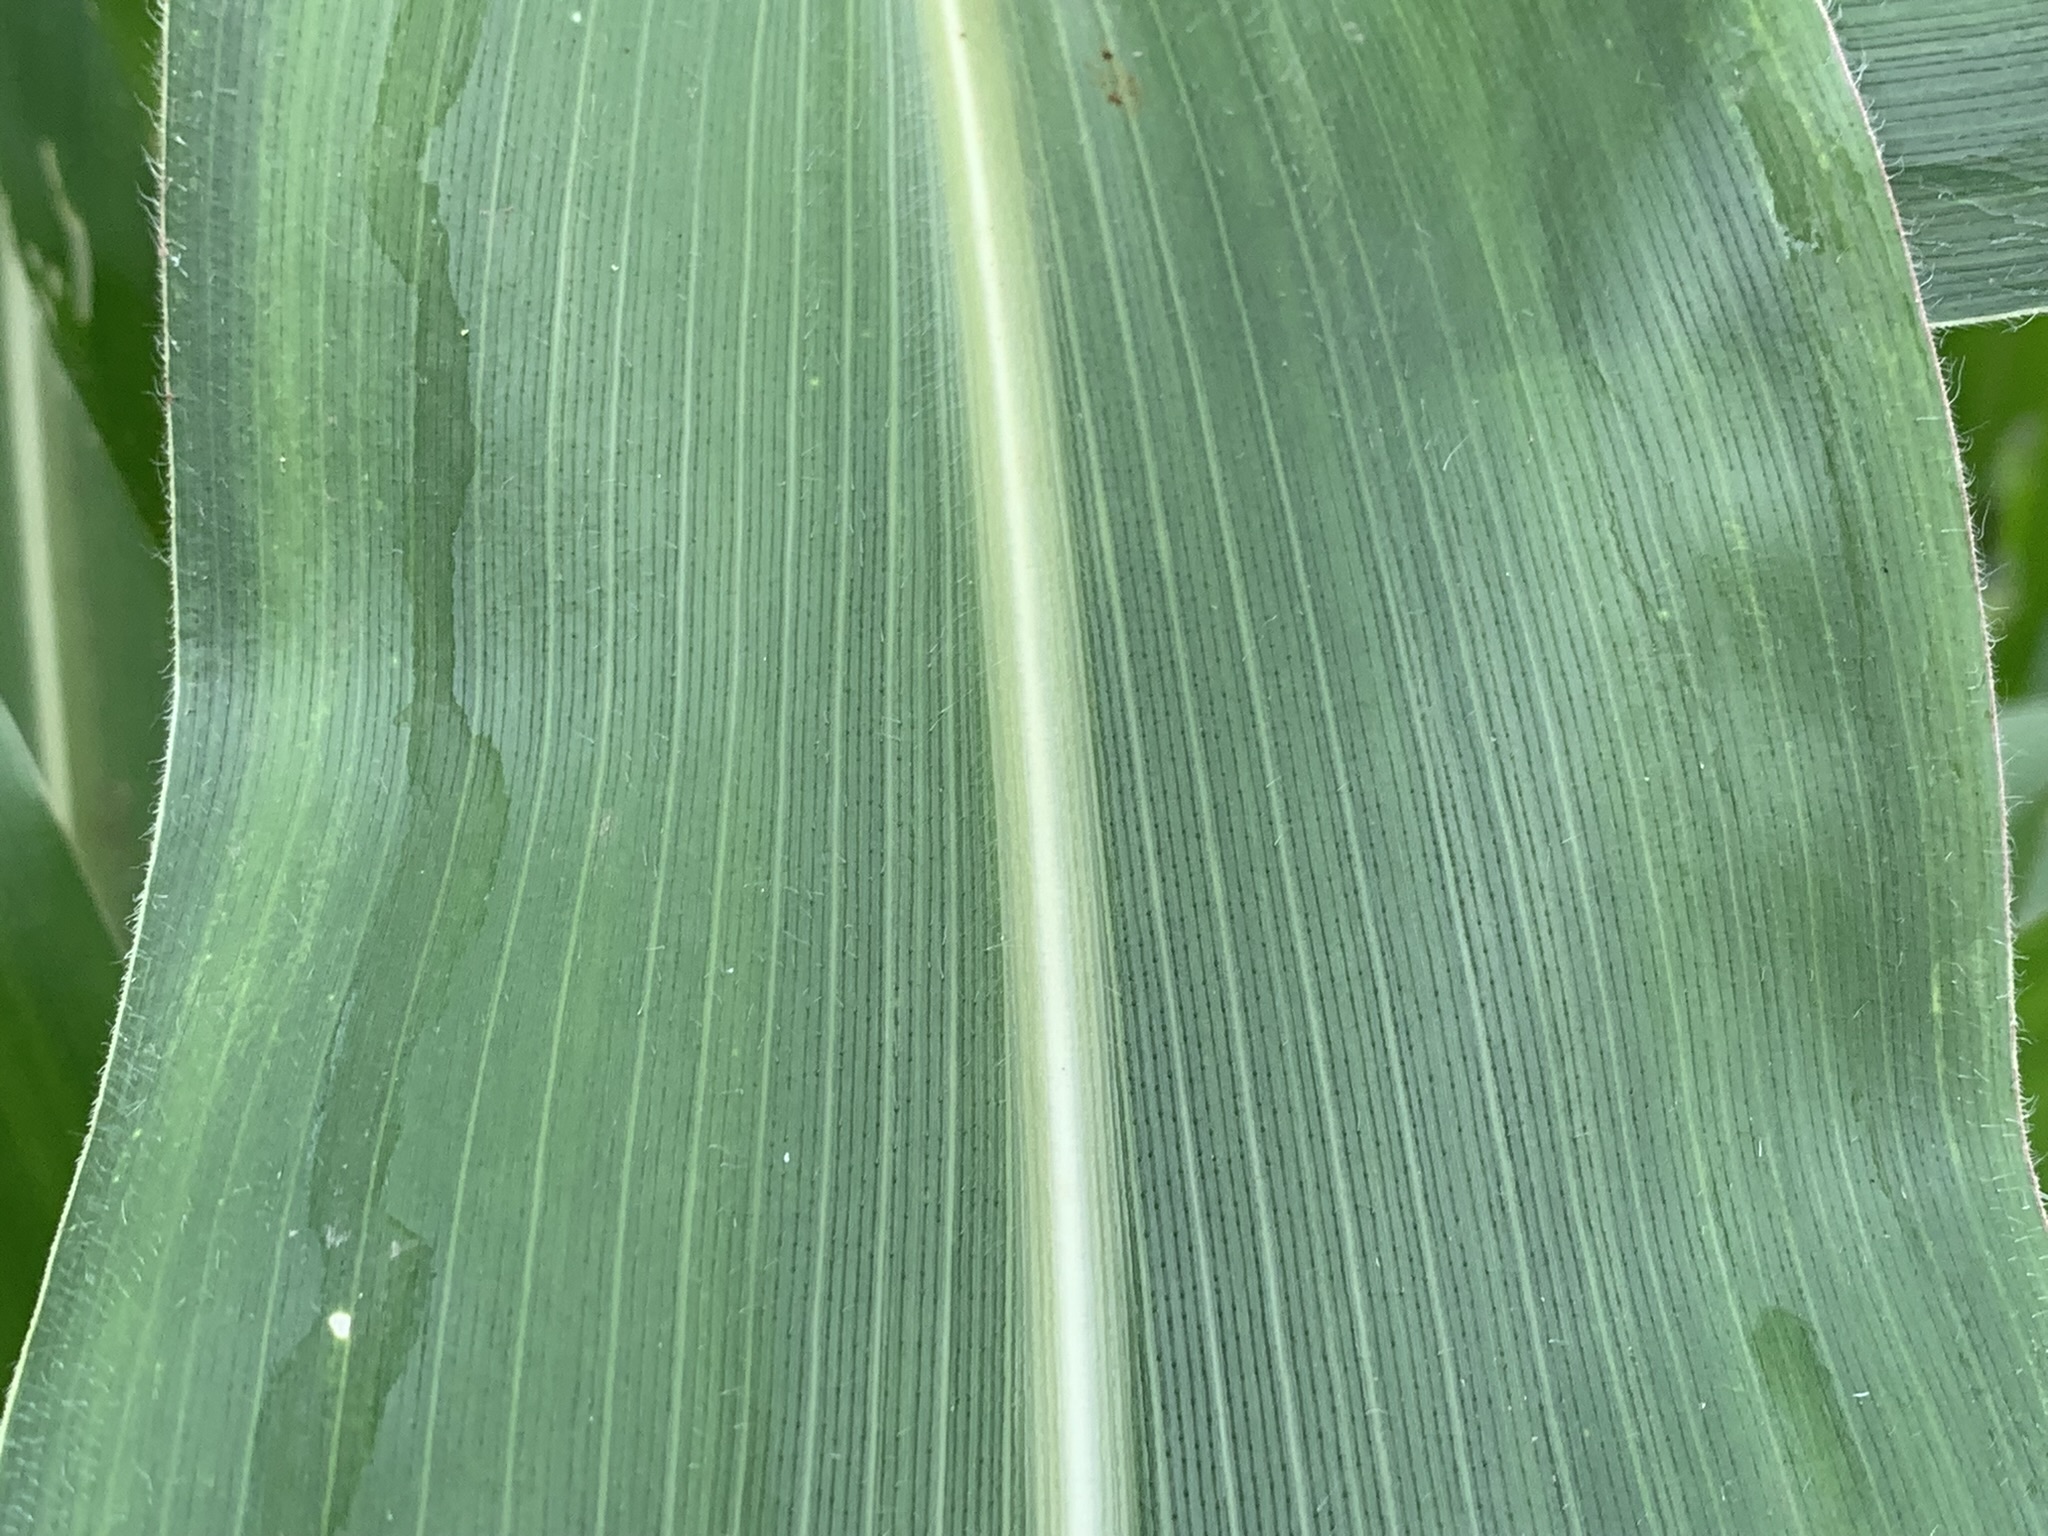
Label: Healthy